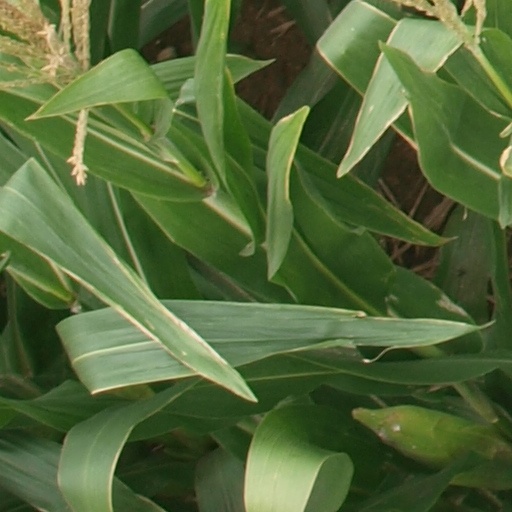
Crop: maize; corn